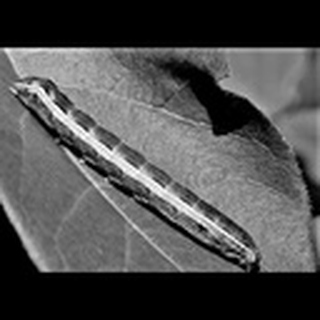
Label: cotton_army_worm